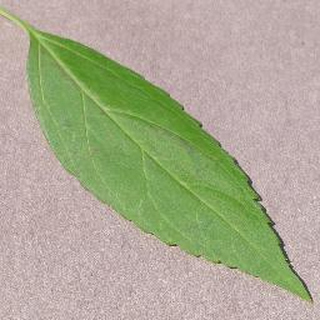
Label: healthy_cherry